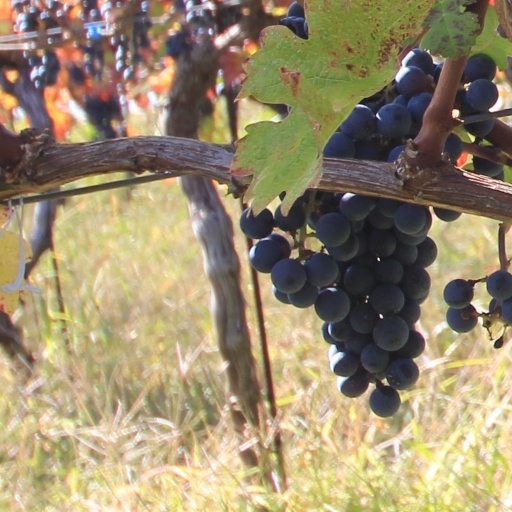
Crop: grape